Blaschkoallee (Berlin U-Bahn)

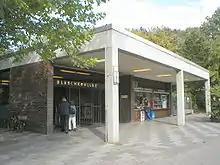
The entrance U-Bahn station Blaschkoallee

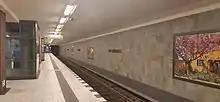
Platform view

Blaschkoallee is a Berlin U-Bahn station located on the U7.